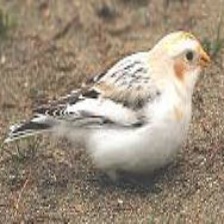
Species: MCKAYS BUNTING
Scientific name: PLECTROPHENAX HYPERBOREUS
ImageNet parent category: indigo_bunting